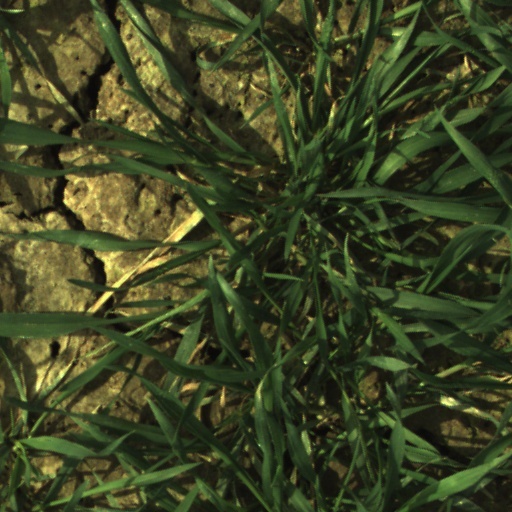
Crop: wheat